Grand Forks County Courthouse

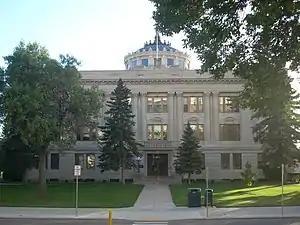
Building in 2009

Grand Forks County Courthouse is a Beaux Arts style building in Grand Forks, North Dakota, United States, that was listed on the National Register of Historic Places in 1980. It is a "richly decorated white limestone structure in a modified Classical Revival style, topped with a massive cast iron dome."